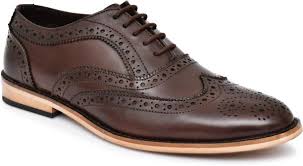
Label: Brogue